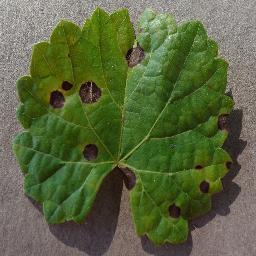
Label: Grape___Black_rot